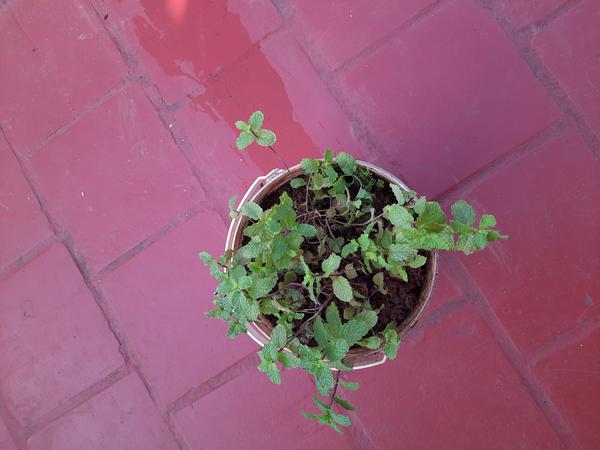
Plant: Mint